Transportation in South Florida

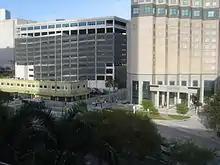
A large parking garage run by the Miami Parking Authority in the Government Center area of downtown Miami.

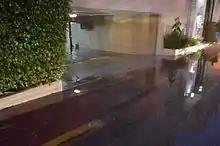
A partially below ground carpark in Miami Beach floods during the king tide season on October 12, 2016.

With ever-increasing population and traffic congestion, highways in South Florida are constantly being widened and upgraded with things such as express lanes to supposedly "ease delays." Ironically, the virtually endless expansion and reconstruction projects due to rapid growth and induced demand are part of the traffic congestion problem. The Miami-Dade area is consistently ranked as one of the worst regions in the country for traffic problems, and was ranked as the worst east coast metropolitan area for traffic in 2010. Parts of the Dolphin and Palmetto expressways as well as I-95 and Florida's Turnpike see near gridlock conditions at rush hour on a daily basis. According to a study by the American Highway Users Alliance (AHUA) in 2015, three of the nations worst bottlenecks are in Miami-Dade on the Dolphin and Palmetto Expressways. In the 2010s, increasing traffic delays were cited as an impediment to the rebounding office market. Similar to Los Angeles traffic, Miami-Dade has a loosely defined "rush hour" that extends much longer than just 8–9 a.m. and 5–6 p.m.